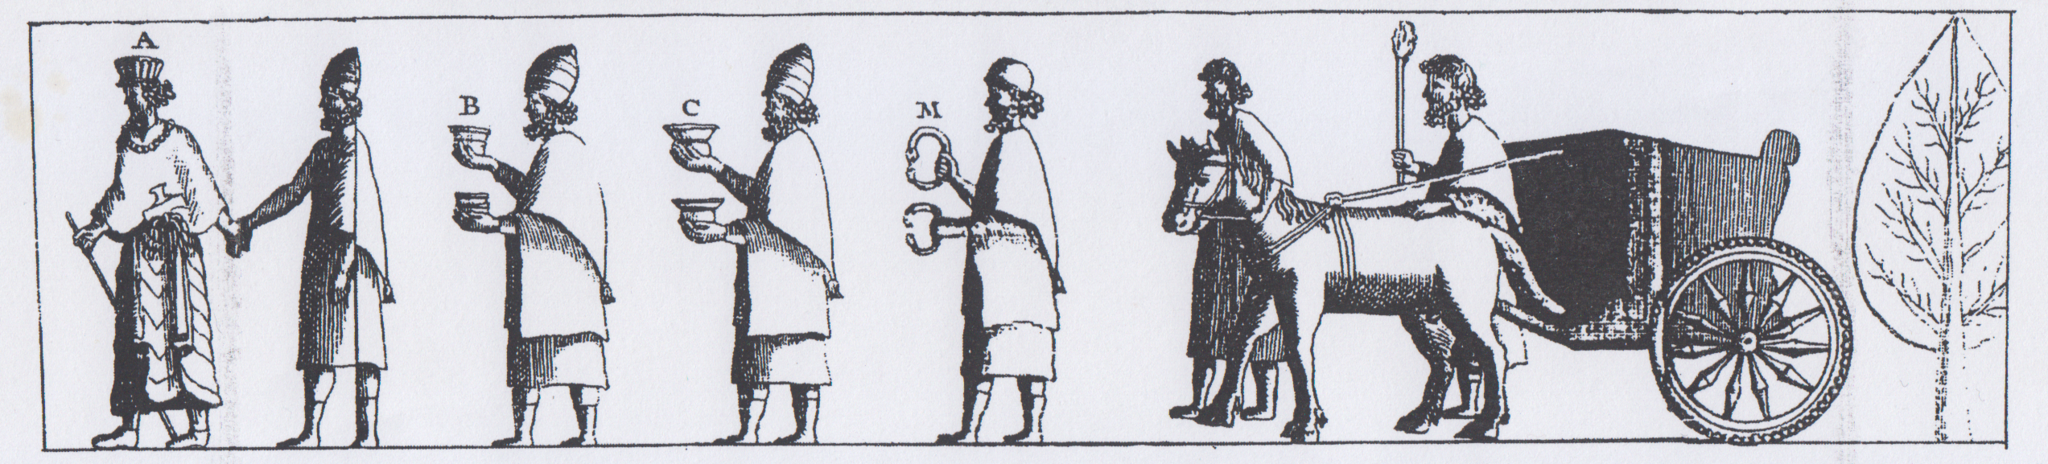
Title: Jean Chardin apadana
Description: هیئت نمایندگی در آپادانا از ژان شاردن (آمستردام 1735)
Date: 1735
Categories: PD-old-70-expired, CC-PD-Mark, Drawings of Persepolis, Persepolis in the 18th century, Lydian delegation, Apadana, PD-old missing SDC copyright status